Answer in natural language. Which object is closer to the camera taking this photo, Doorway (highlighted by a blue box) or brown square dresser (highlighted by a green box)? Choose between the following options: brown square dresser (highlighted by a green box) or Doorway (highlighted by a blue box)
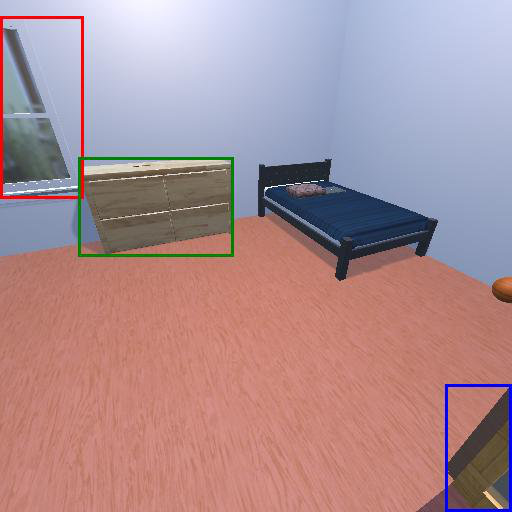
<answer>Doorway (highlighted by a blue box)</answer>